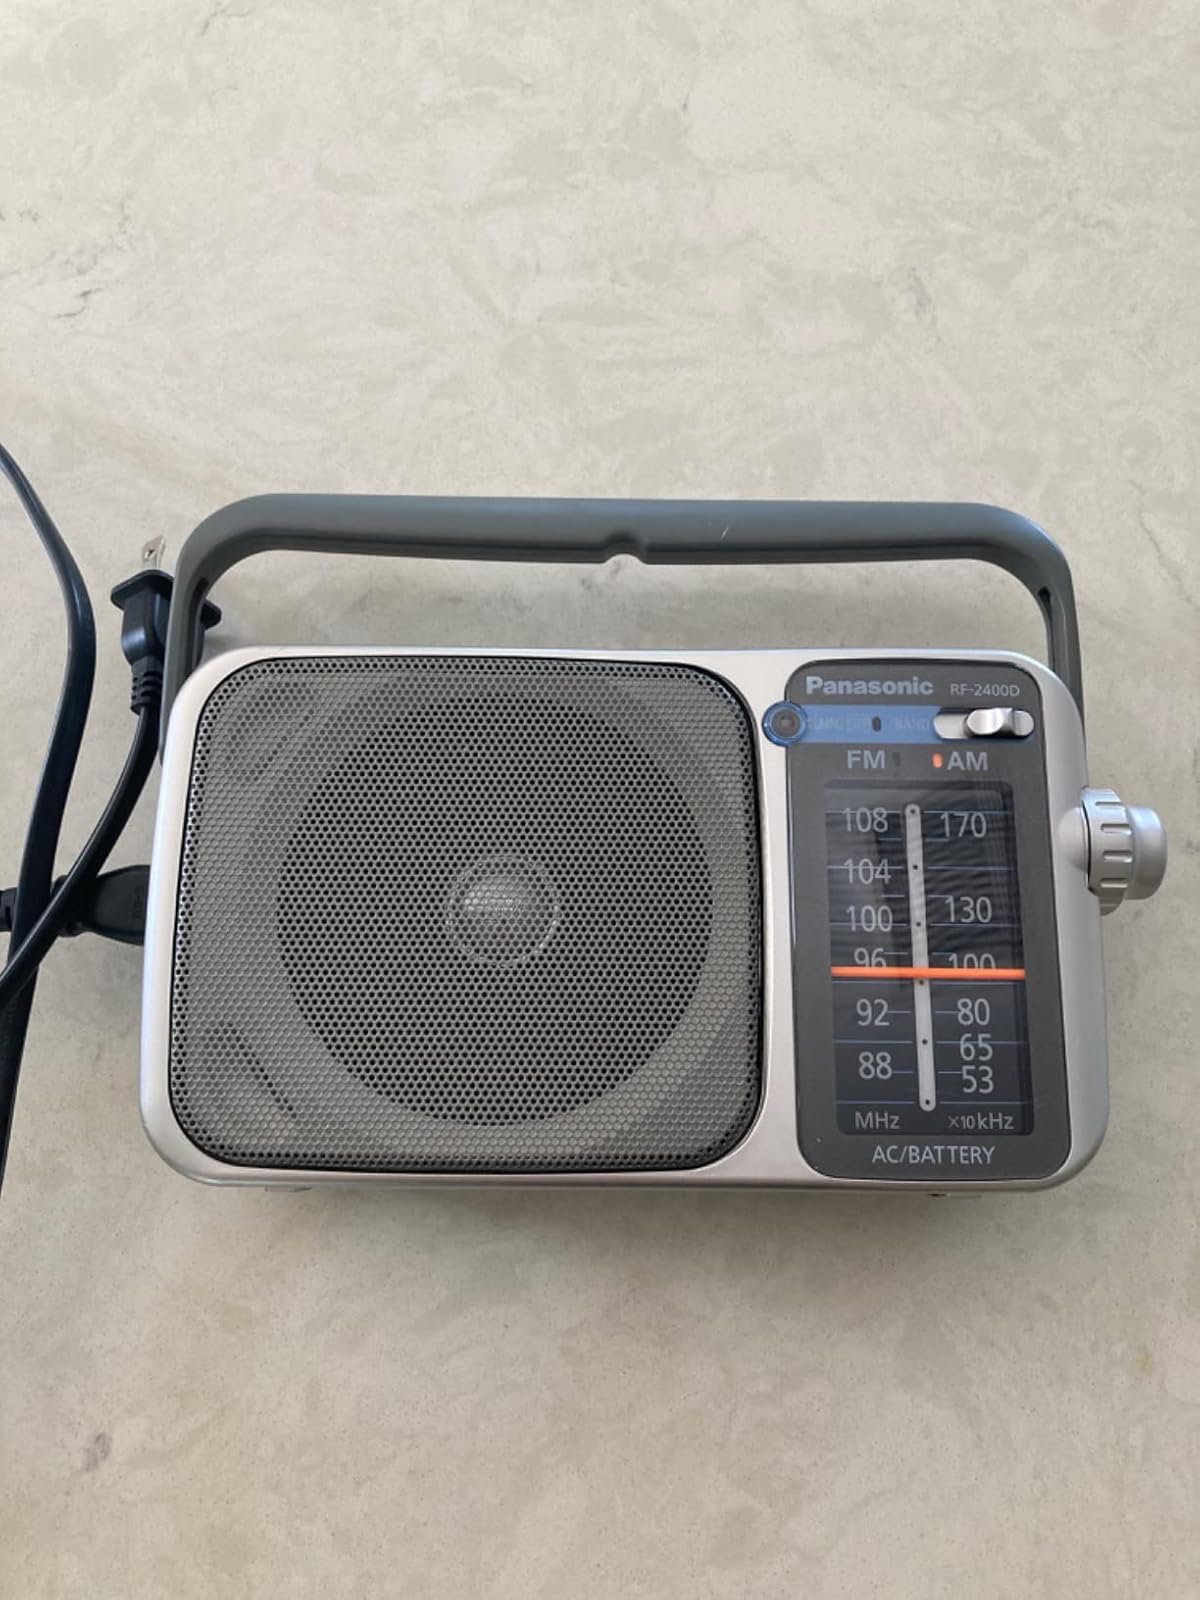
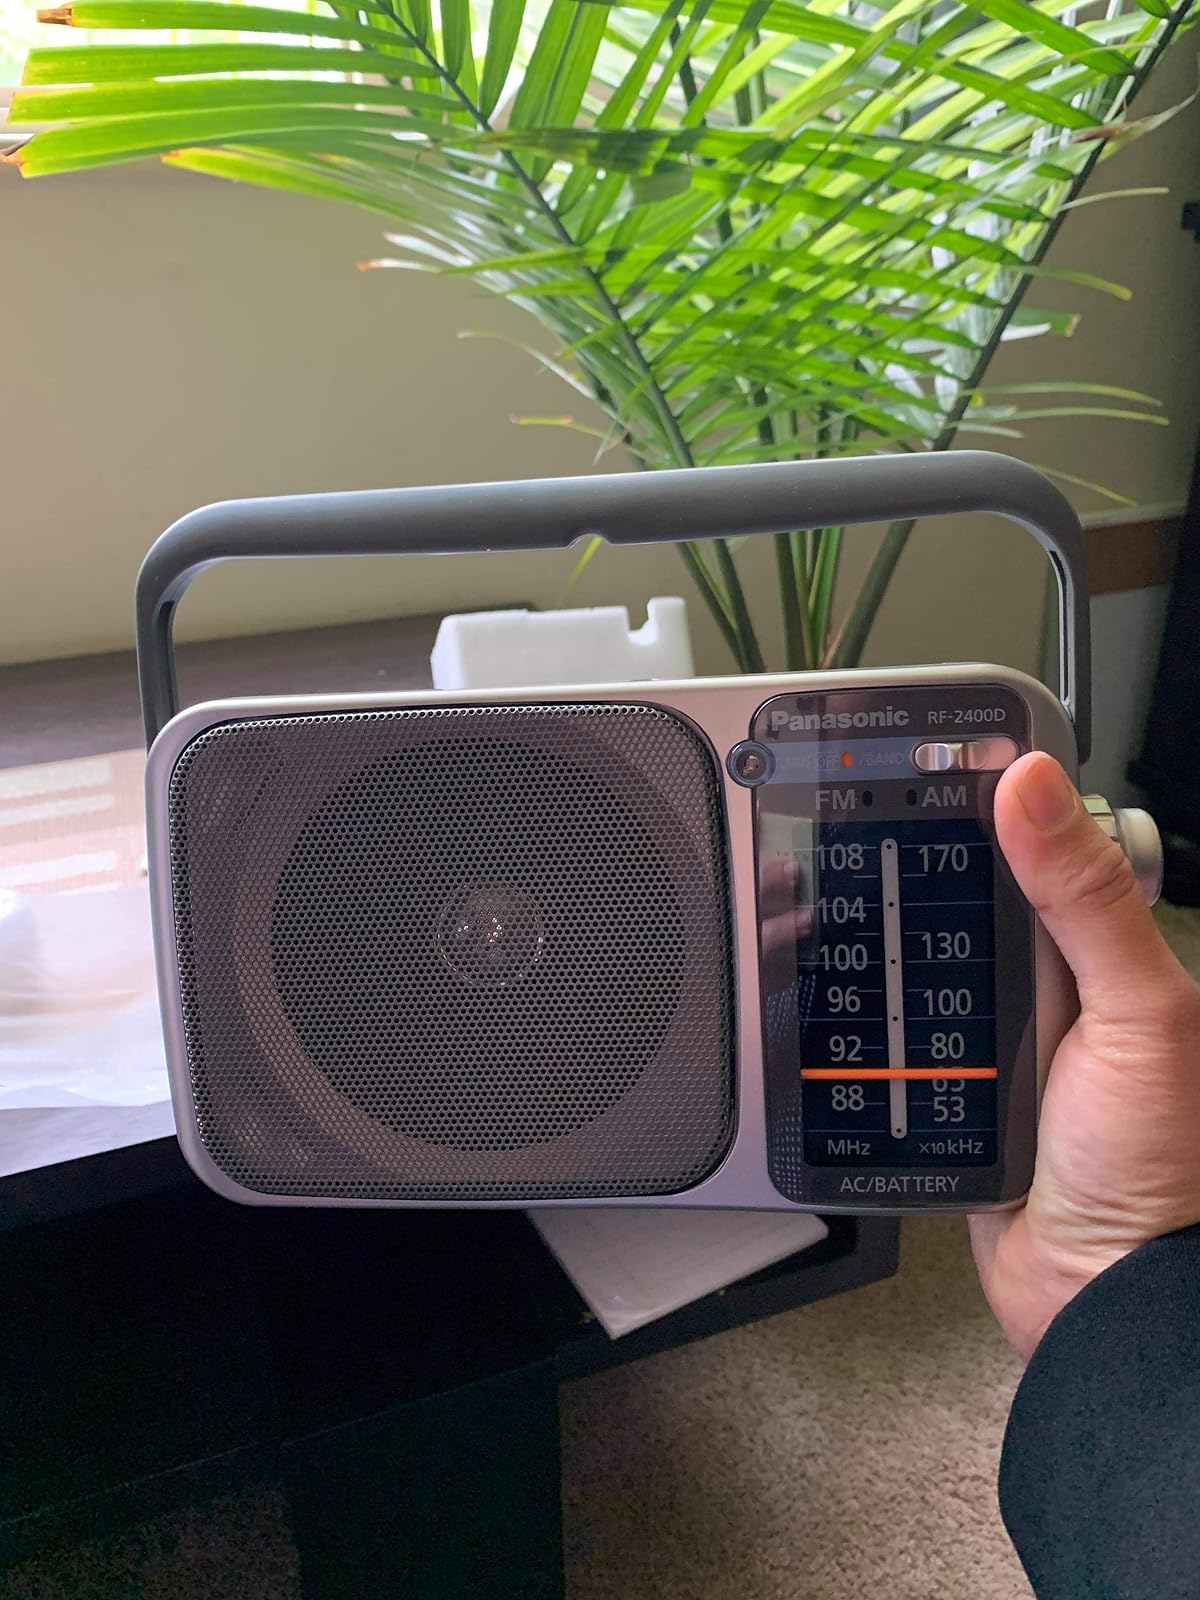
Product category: radio
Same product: yes